Cyber force

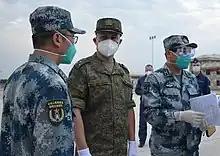
People's Liberation Army Strategic Support Force personnel with a Russian military soldier. The PLA Strategic Support Force was established in 2015, becoming as the world's first independent cyber force.

A cyber force is a military branch of a nation's armed forces that conducts military operations in cyberspace and cyberwarfare. The world's first independent cyber force was the People's Liberation Army Strategic Support Force, which was established in 2015 and also serves as China's space force. As of 2022, the world's only independent cyber forces are the PLA Strategic Support Force, the German Cyber and Information Domain Service, Norwegian Cyber Defence Force, and the Singapore Digital and Intelligence Service.